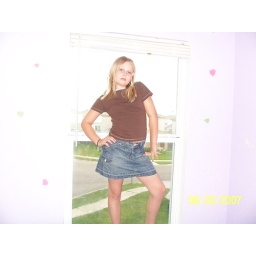
Standing on the bed in front of her room - she fits perfectly in the window